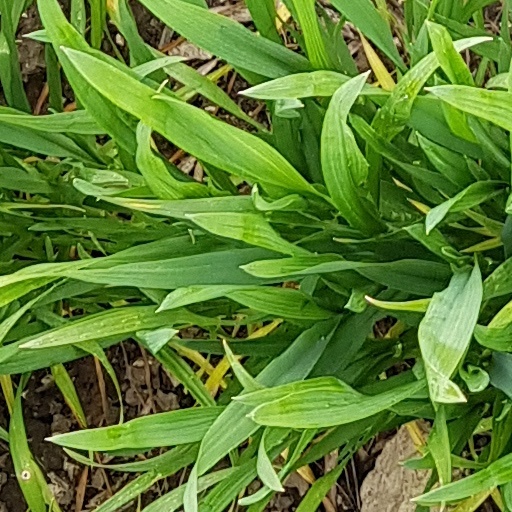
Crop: wheat